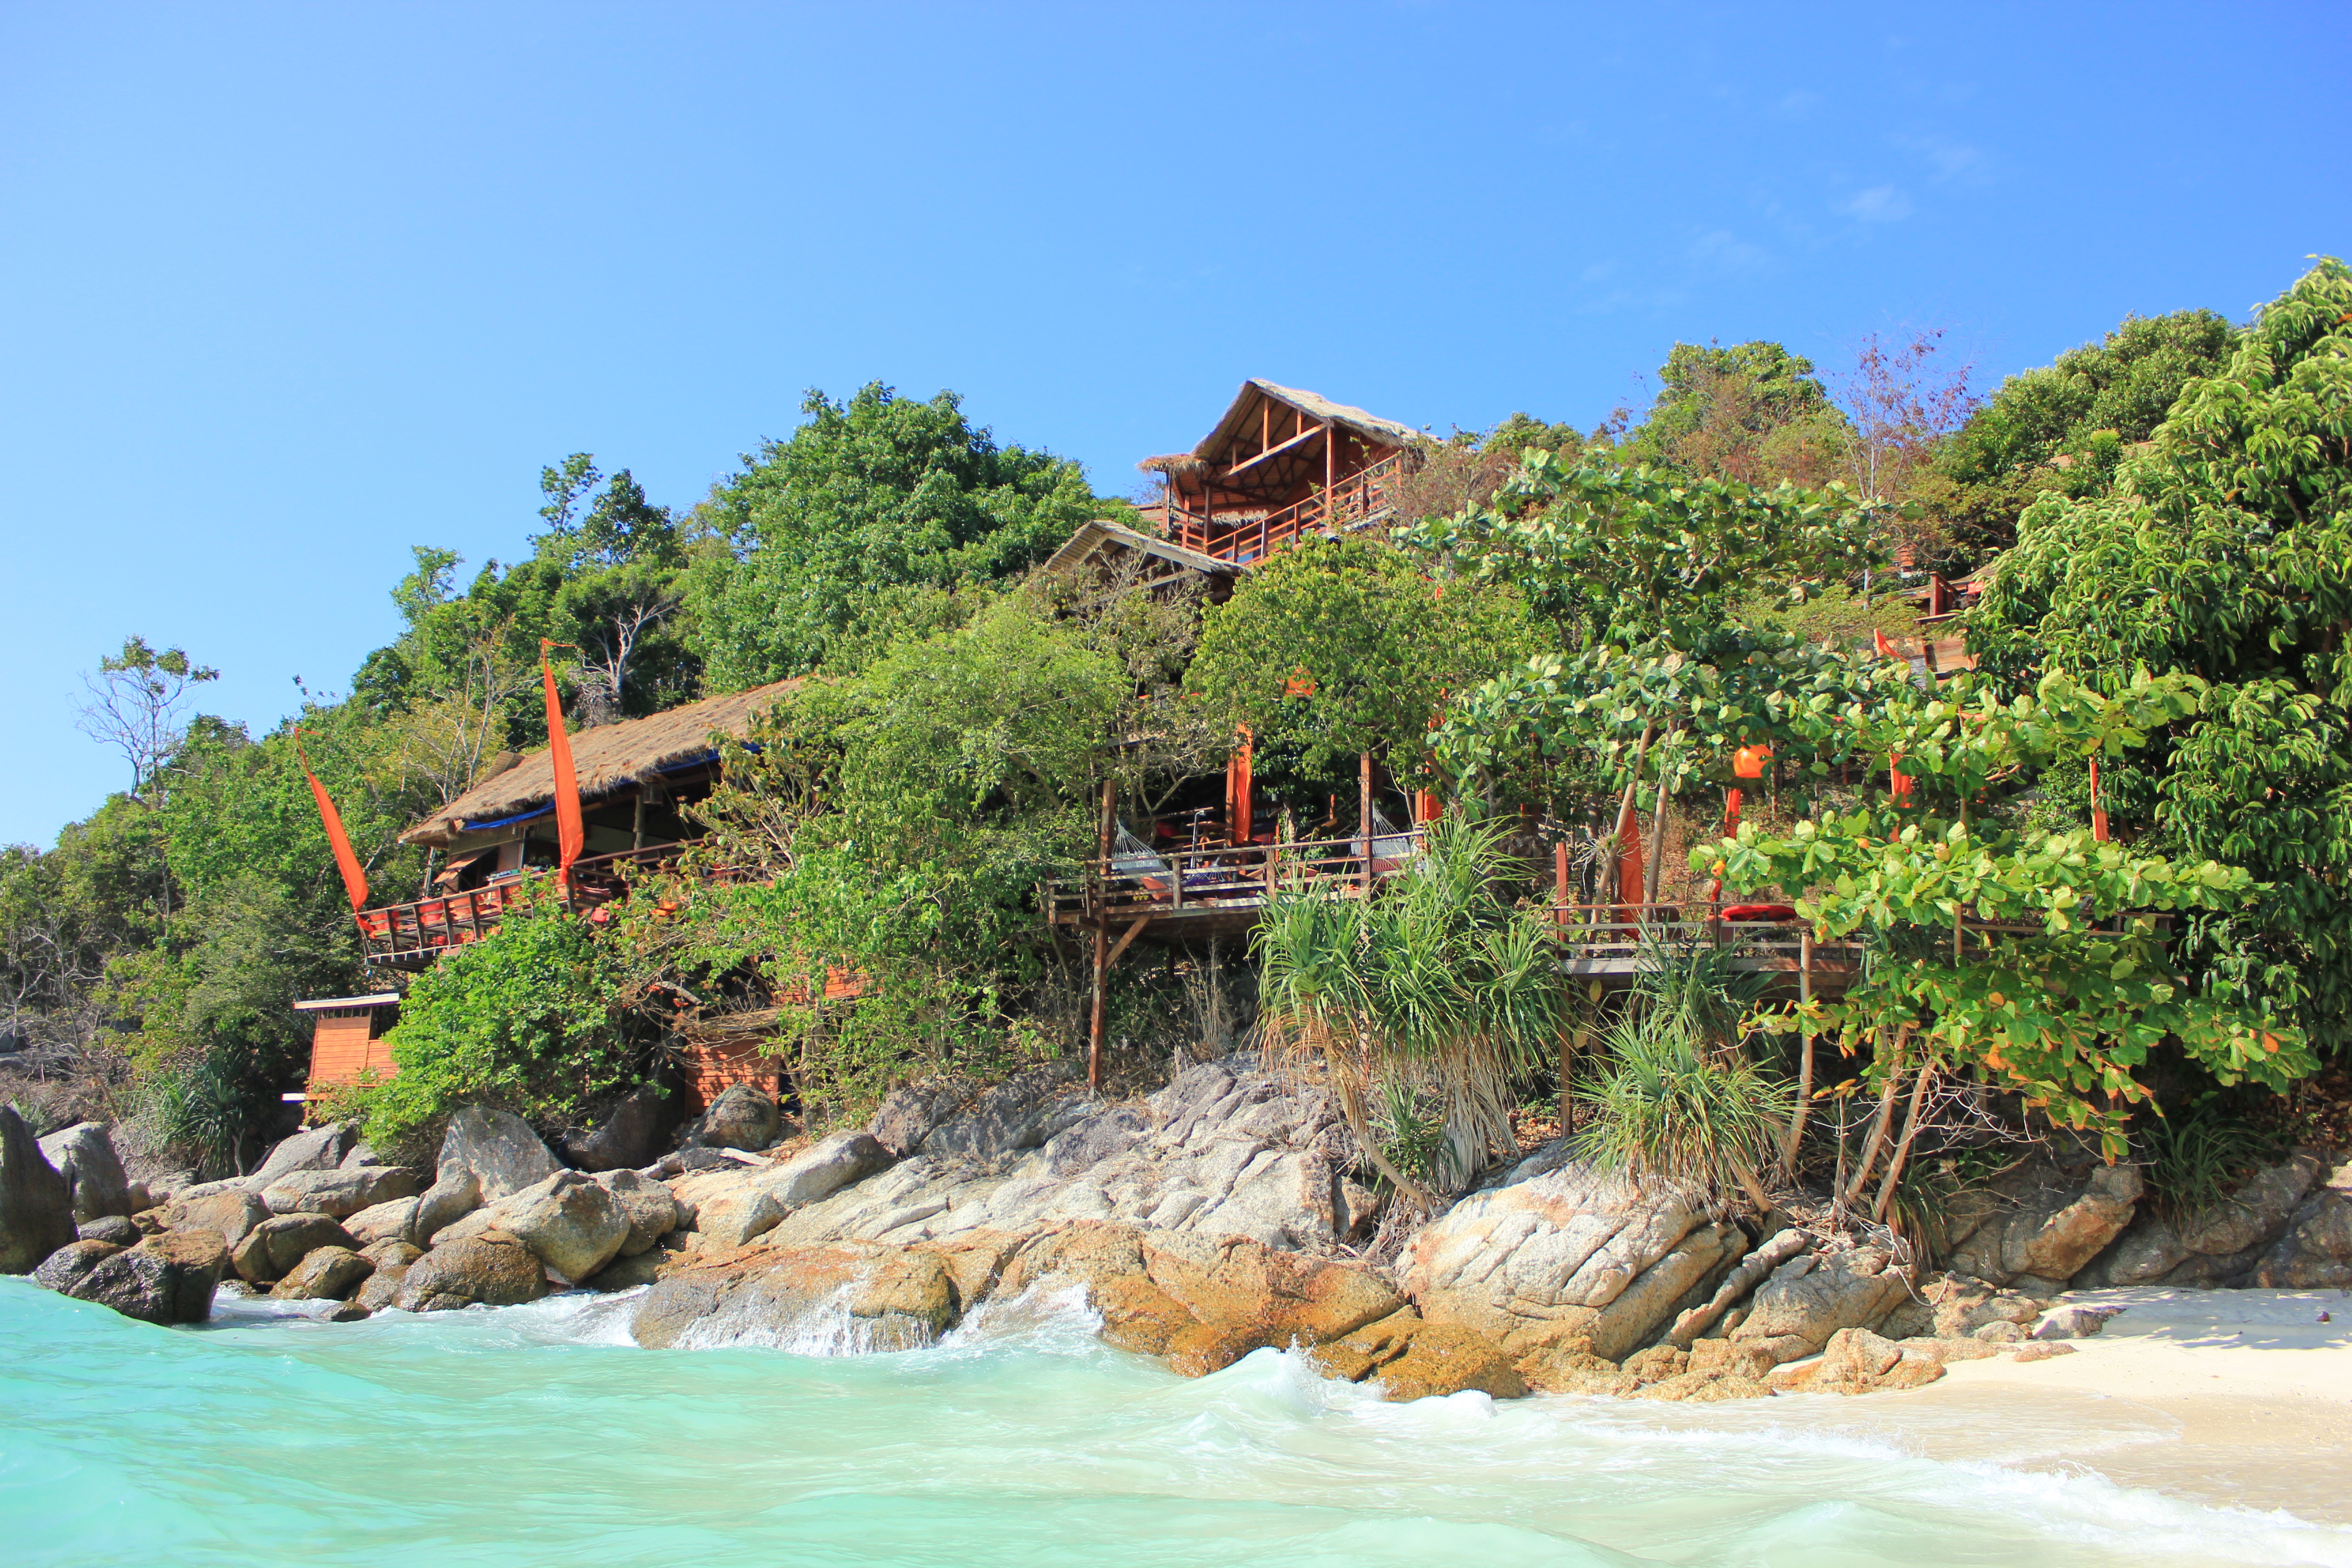
nature, vegetation, water, property, vacation, resort, house, botany, tropics, tourism, real estate, tree, sea, coast, rock, leisure, river, landscape, lagoon, coastal and oceanic landforms, national park, bay, home, plant community, watercourse, island, ocean, tourist attraction, caribbean, beach, hill, eco hotel, building